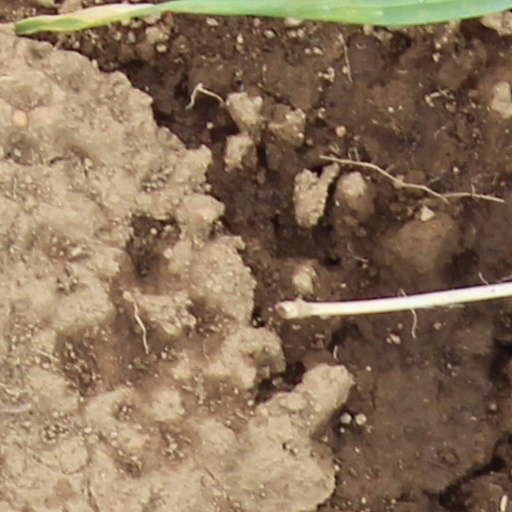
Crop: wheat